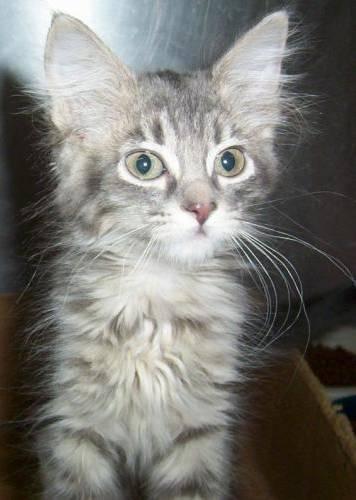
cat